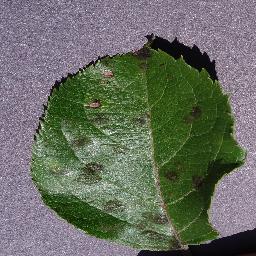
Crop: apple
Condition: scab